Augustus Marie Martin

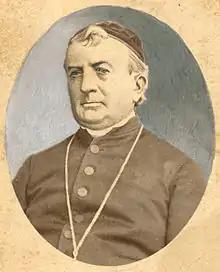

Augustus Marie Martin (February 1, 1803 – September 29, 1875) was a French-born prelate of the Roman Catholic Church. He served as the first bishop of the Diocese of Natchitoches in Louisiana from 1853 until 1875.